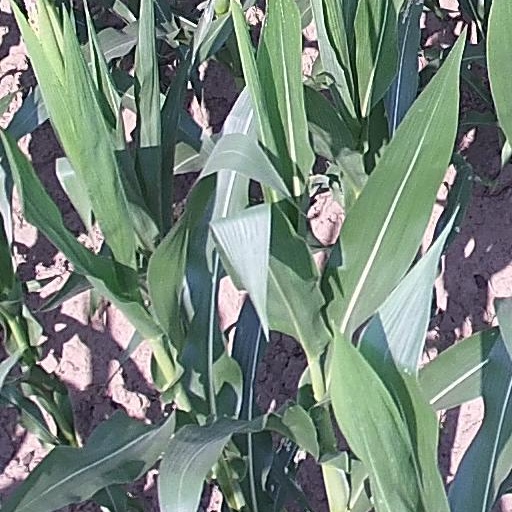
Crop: maize; corn